Rodrigues

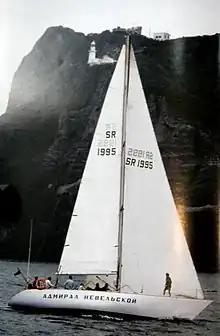
"Admiral Nevelskoi" in earlier service

The economy of Rodrigues is mostly dependent on Mauritius. The main sources of income and economic activity are tourism, fishing, agriculture (especially of onions, garlic and chilli), and animal rearing. The handicraft industry has proven to be beneficial to the economy of the island. However, the income derived from the export of sea products, cattle, and food crops is smaller than the costs of imported products, creating a deficit.